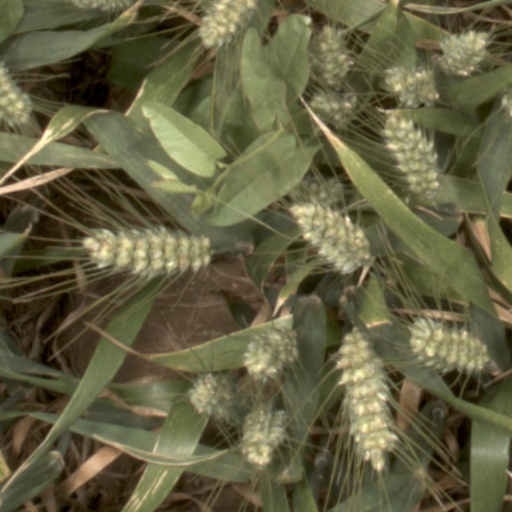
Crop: wheat